Luke Evans

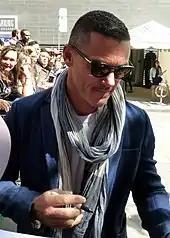
Evans at the 2015 Toronto International Film Festival

In 2013, Evans played the antagonist Owen Shaw in "Fast & Furious 6", and in 2014, he played Dracula in the film "Dracula Untold". Evans was cast as Eric Draven in the reboot of "The Crow". In June 2014, he joined the cast of the film "High-Rise" with Tom Hiddleston and Jeremy Irons. In January 2015, Evans officially exited "The Crow" to pursue other projects. The same year, "GQ" named him one of the 50 best dressed British men.